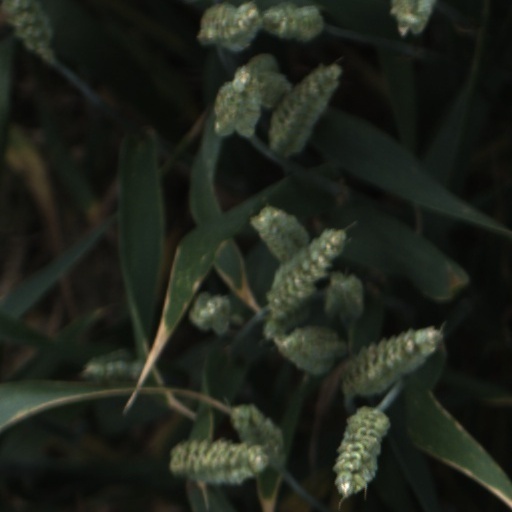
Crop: wheat